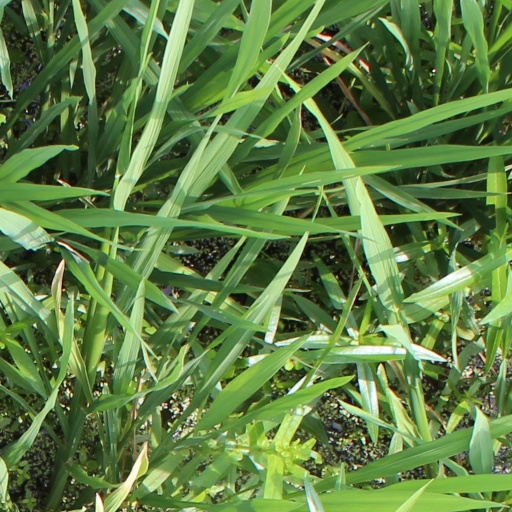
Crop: rice